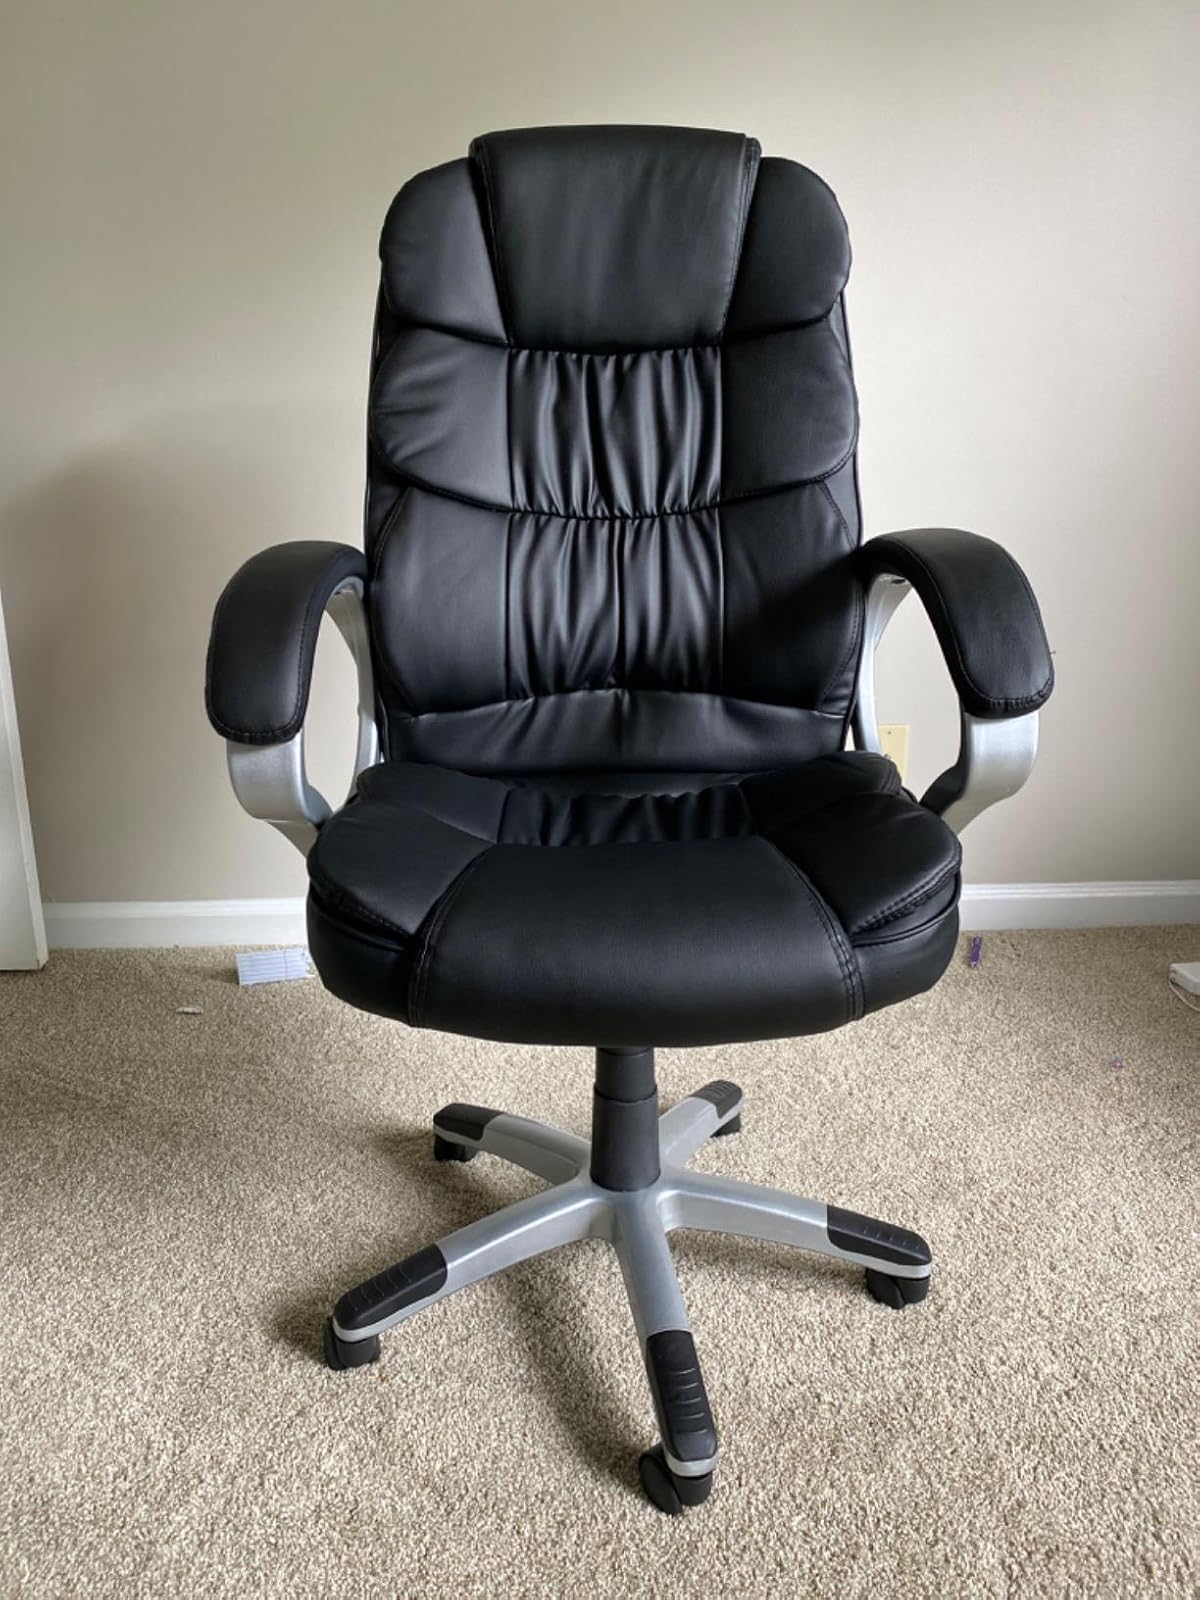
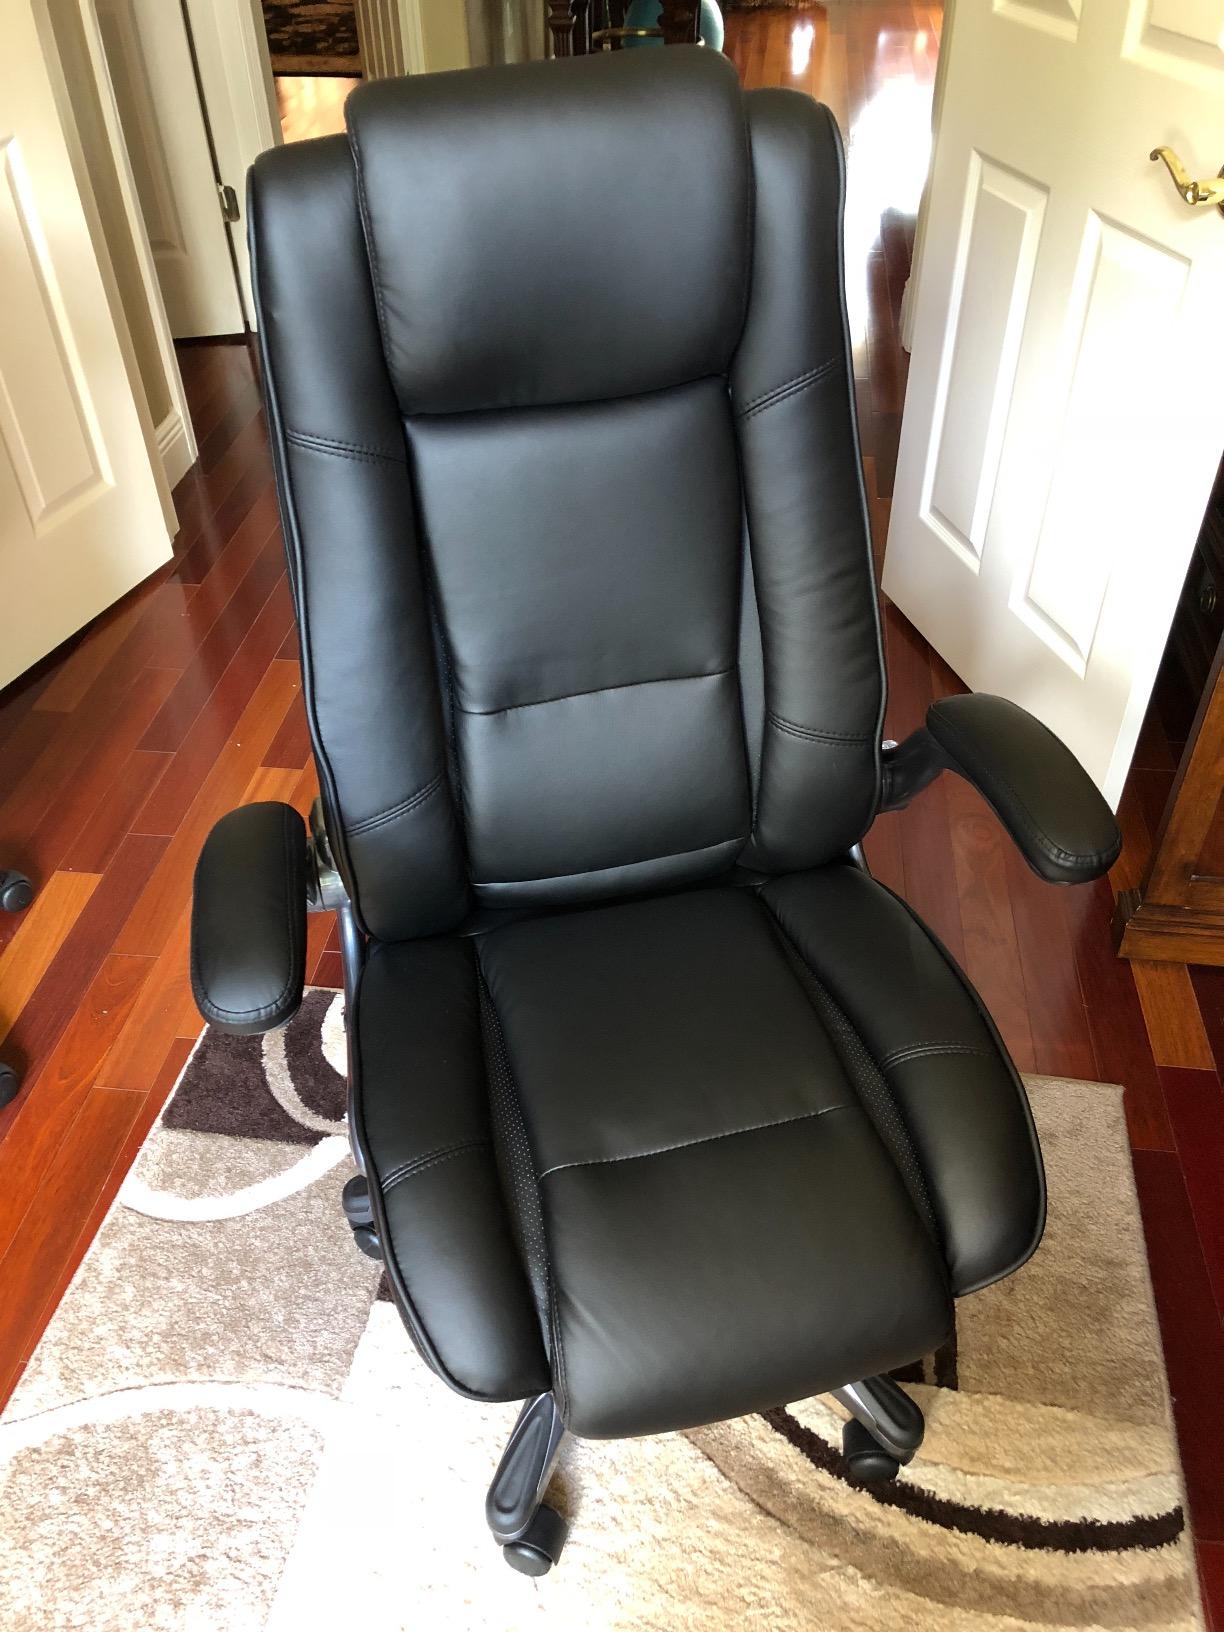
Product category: items_chair
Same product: no